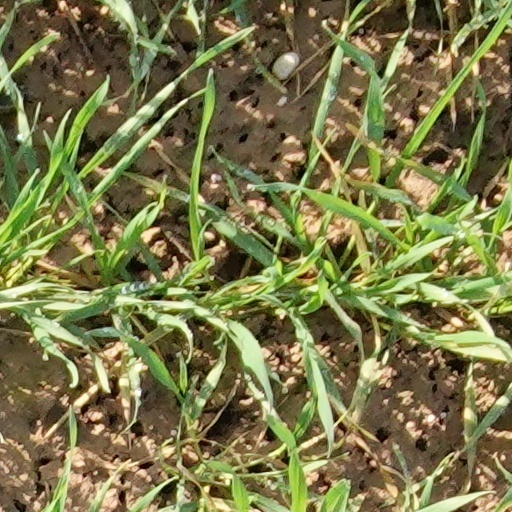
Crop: wheat